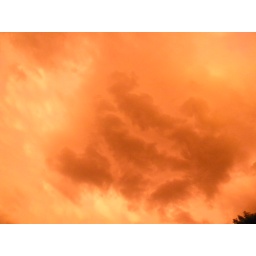
obviously the bottom of the boat is in the corner with the tree and the boat is diagonal